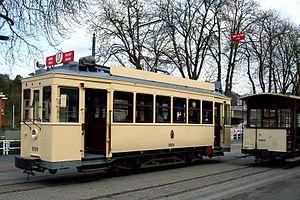
Mots-clés